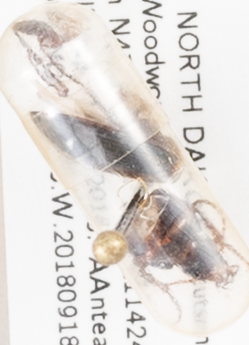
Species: Poecilus lucublandus
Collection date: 2018-09-18
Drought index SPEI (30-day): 0.646
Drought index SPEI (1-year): -0.004
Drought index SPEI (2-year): -0.46